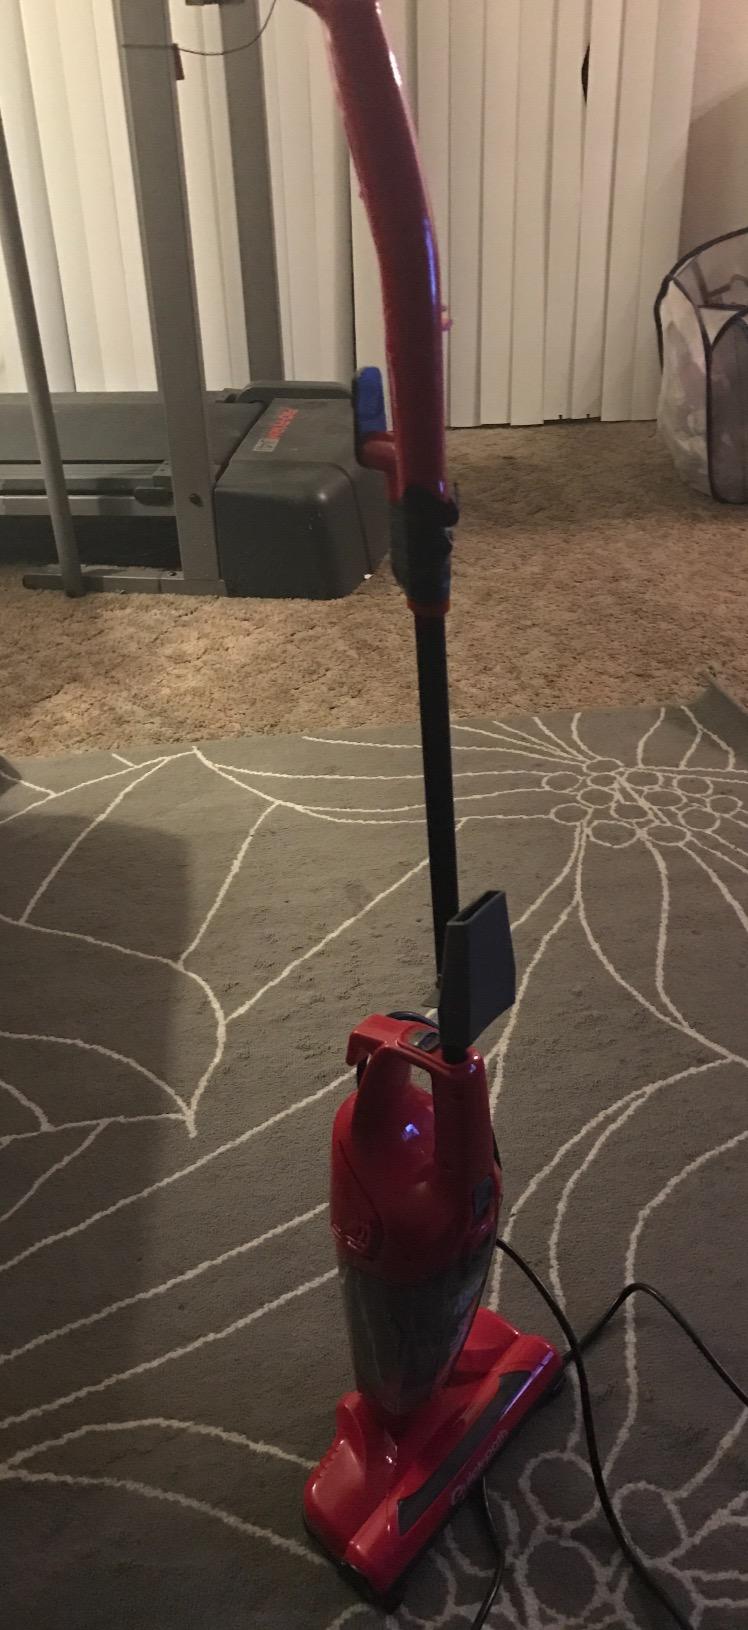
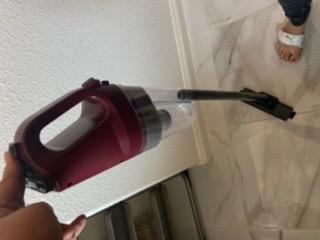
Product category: items_vacuum
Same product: no